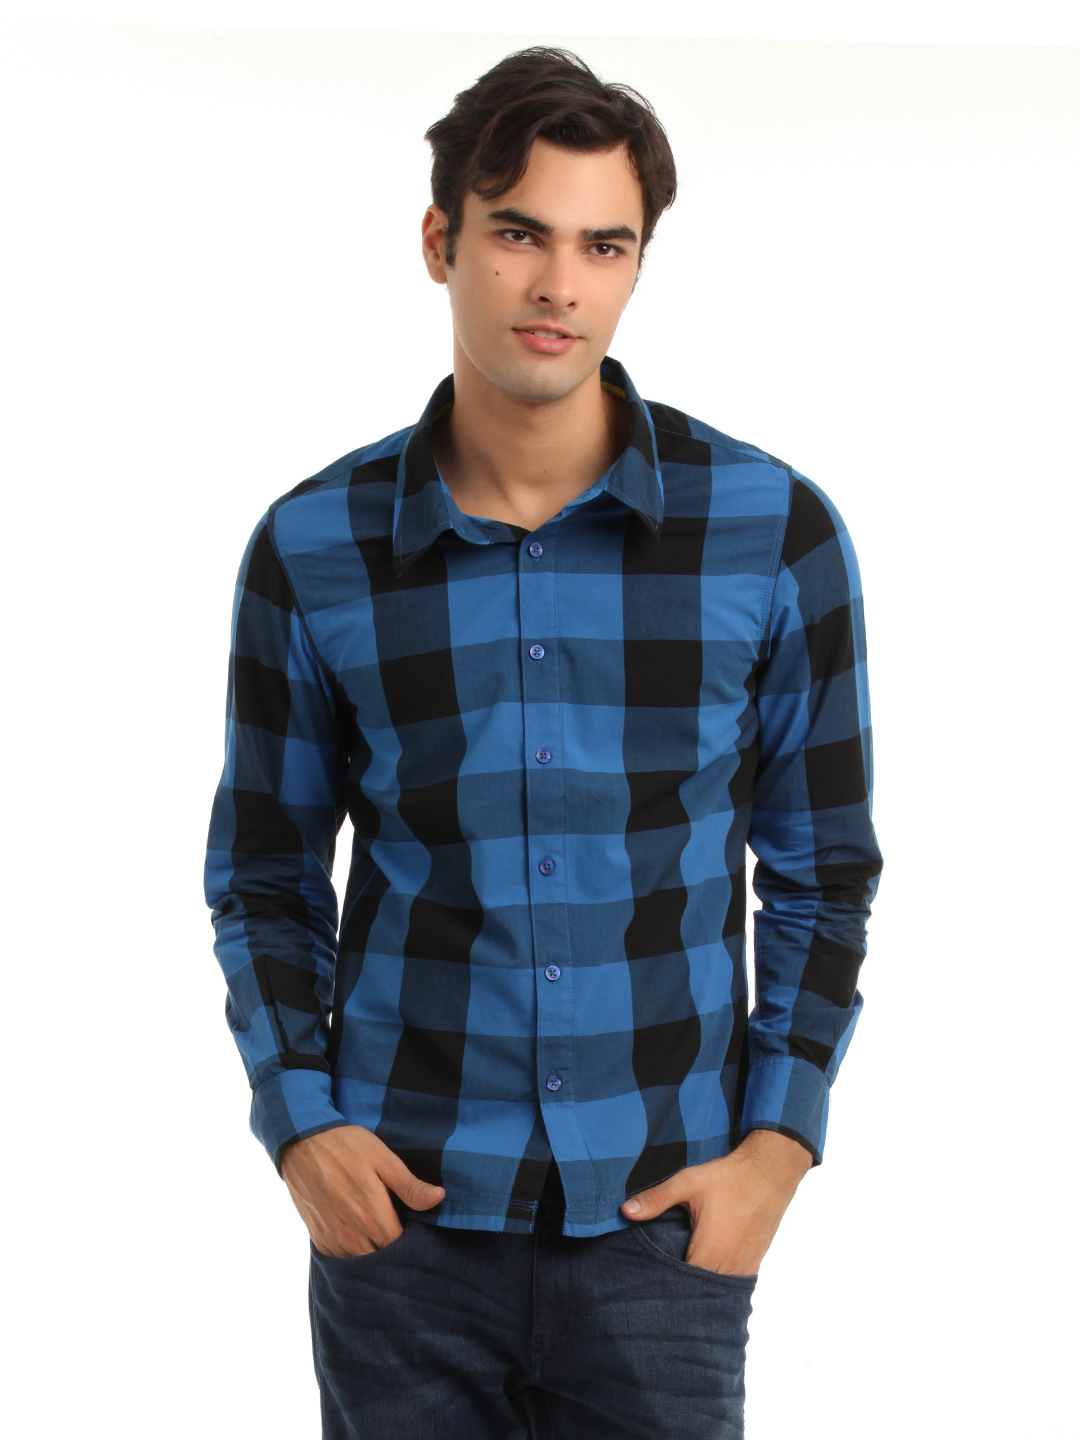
ADIDAS Men Blue & Black Check Shirt
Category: Apparel / Topwear / Shirts
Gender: Men
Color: Blue
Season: Summer 2012
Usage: Casual